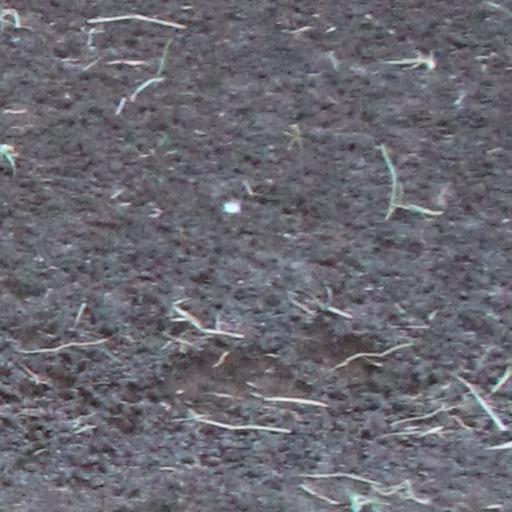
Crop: wheat